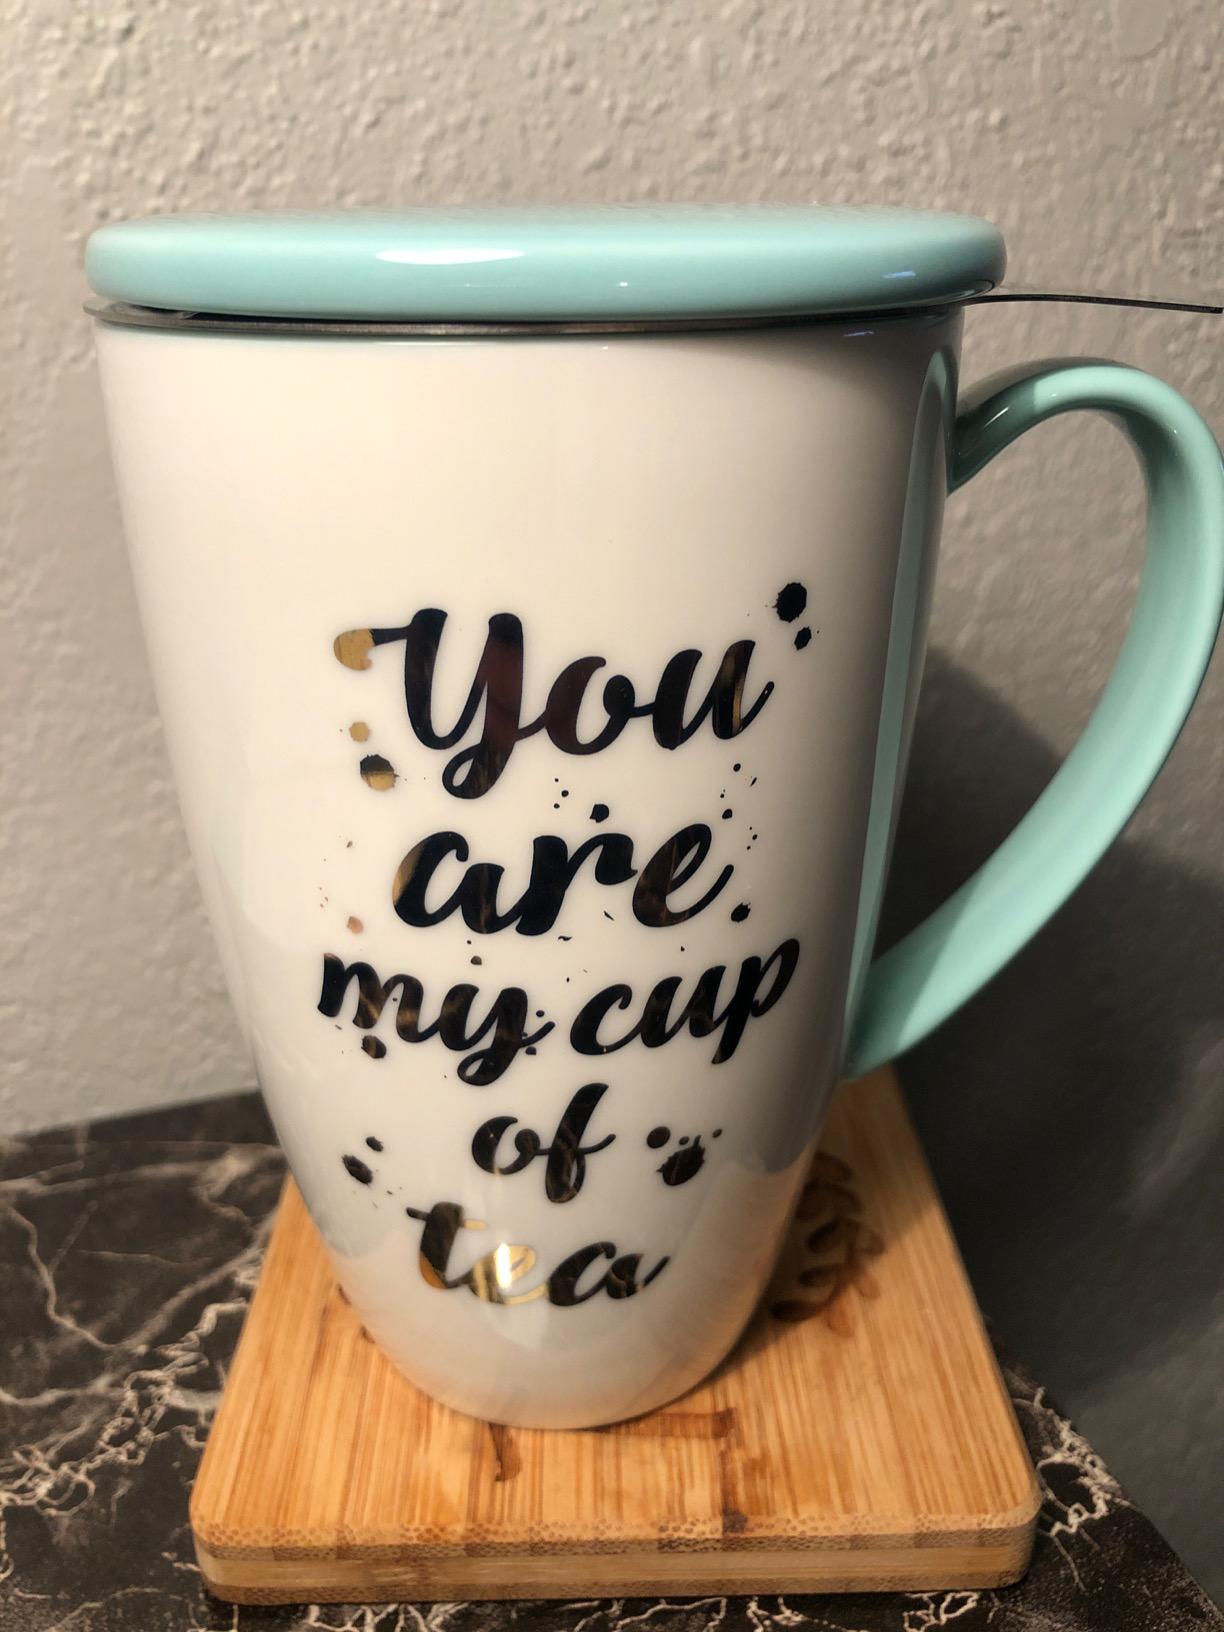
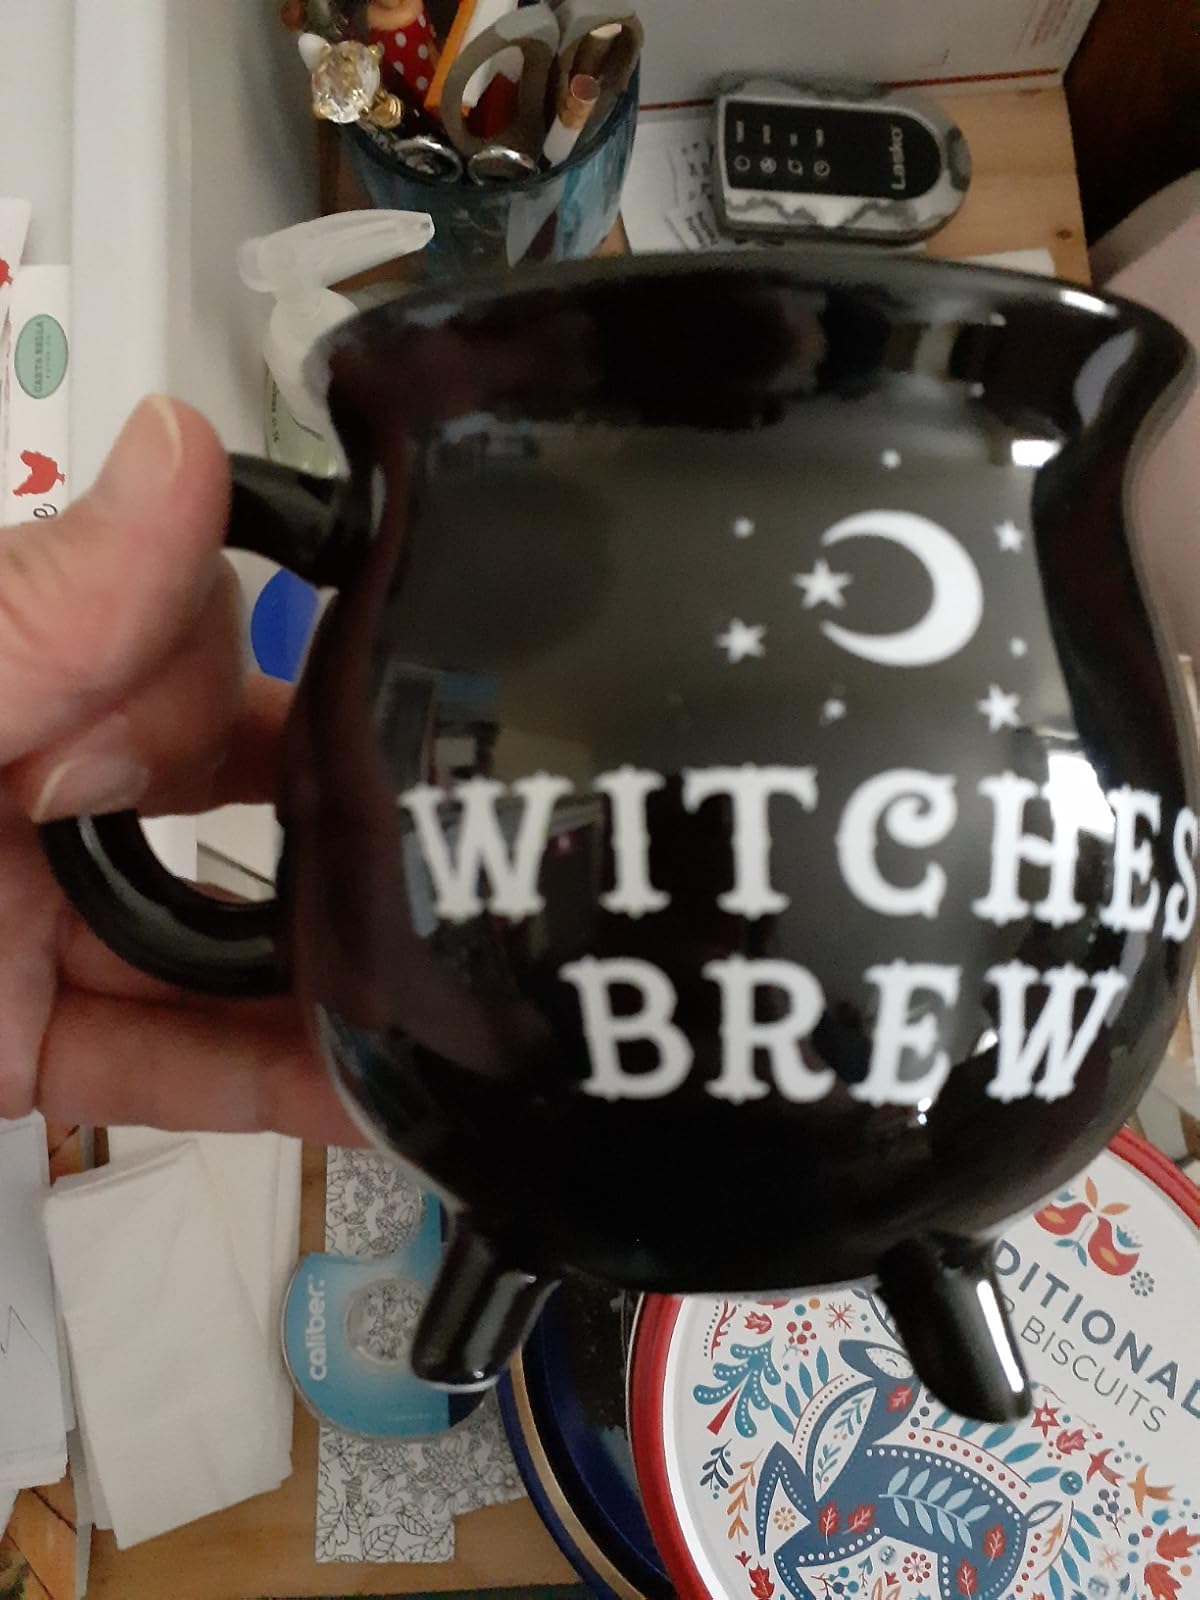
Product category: items_mug
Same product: no